The Lucky Dime Caper Starring Donald Duck

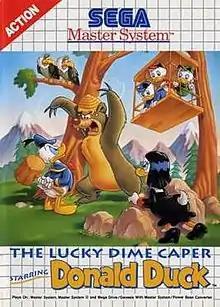
Master System box art

The Lucky Dime Caper Starring Donald Duck is a 1991 platform game developed and published by Sega for the Game Gear and Master System. The player controls Donald Duck as he attempts to retrieve the Number One Dime from Magica De Spell. Another game featuring Donald Duck for the Game Gear and Master System, "Deep Duck Trouble," was released in 1993.